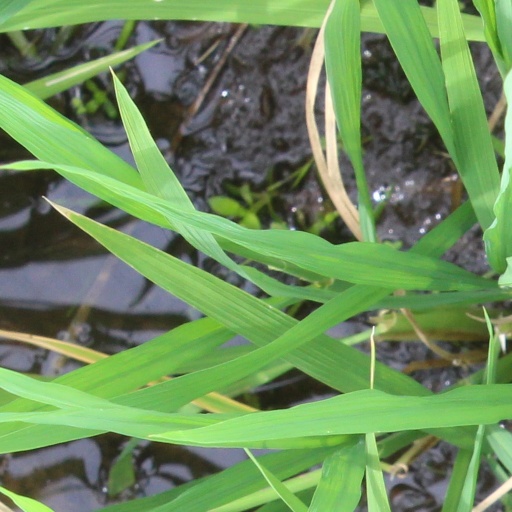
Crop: rice